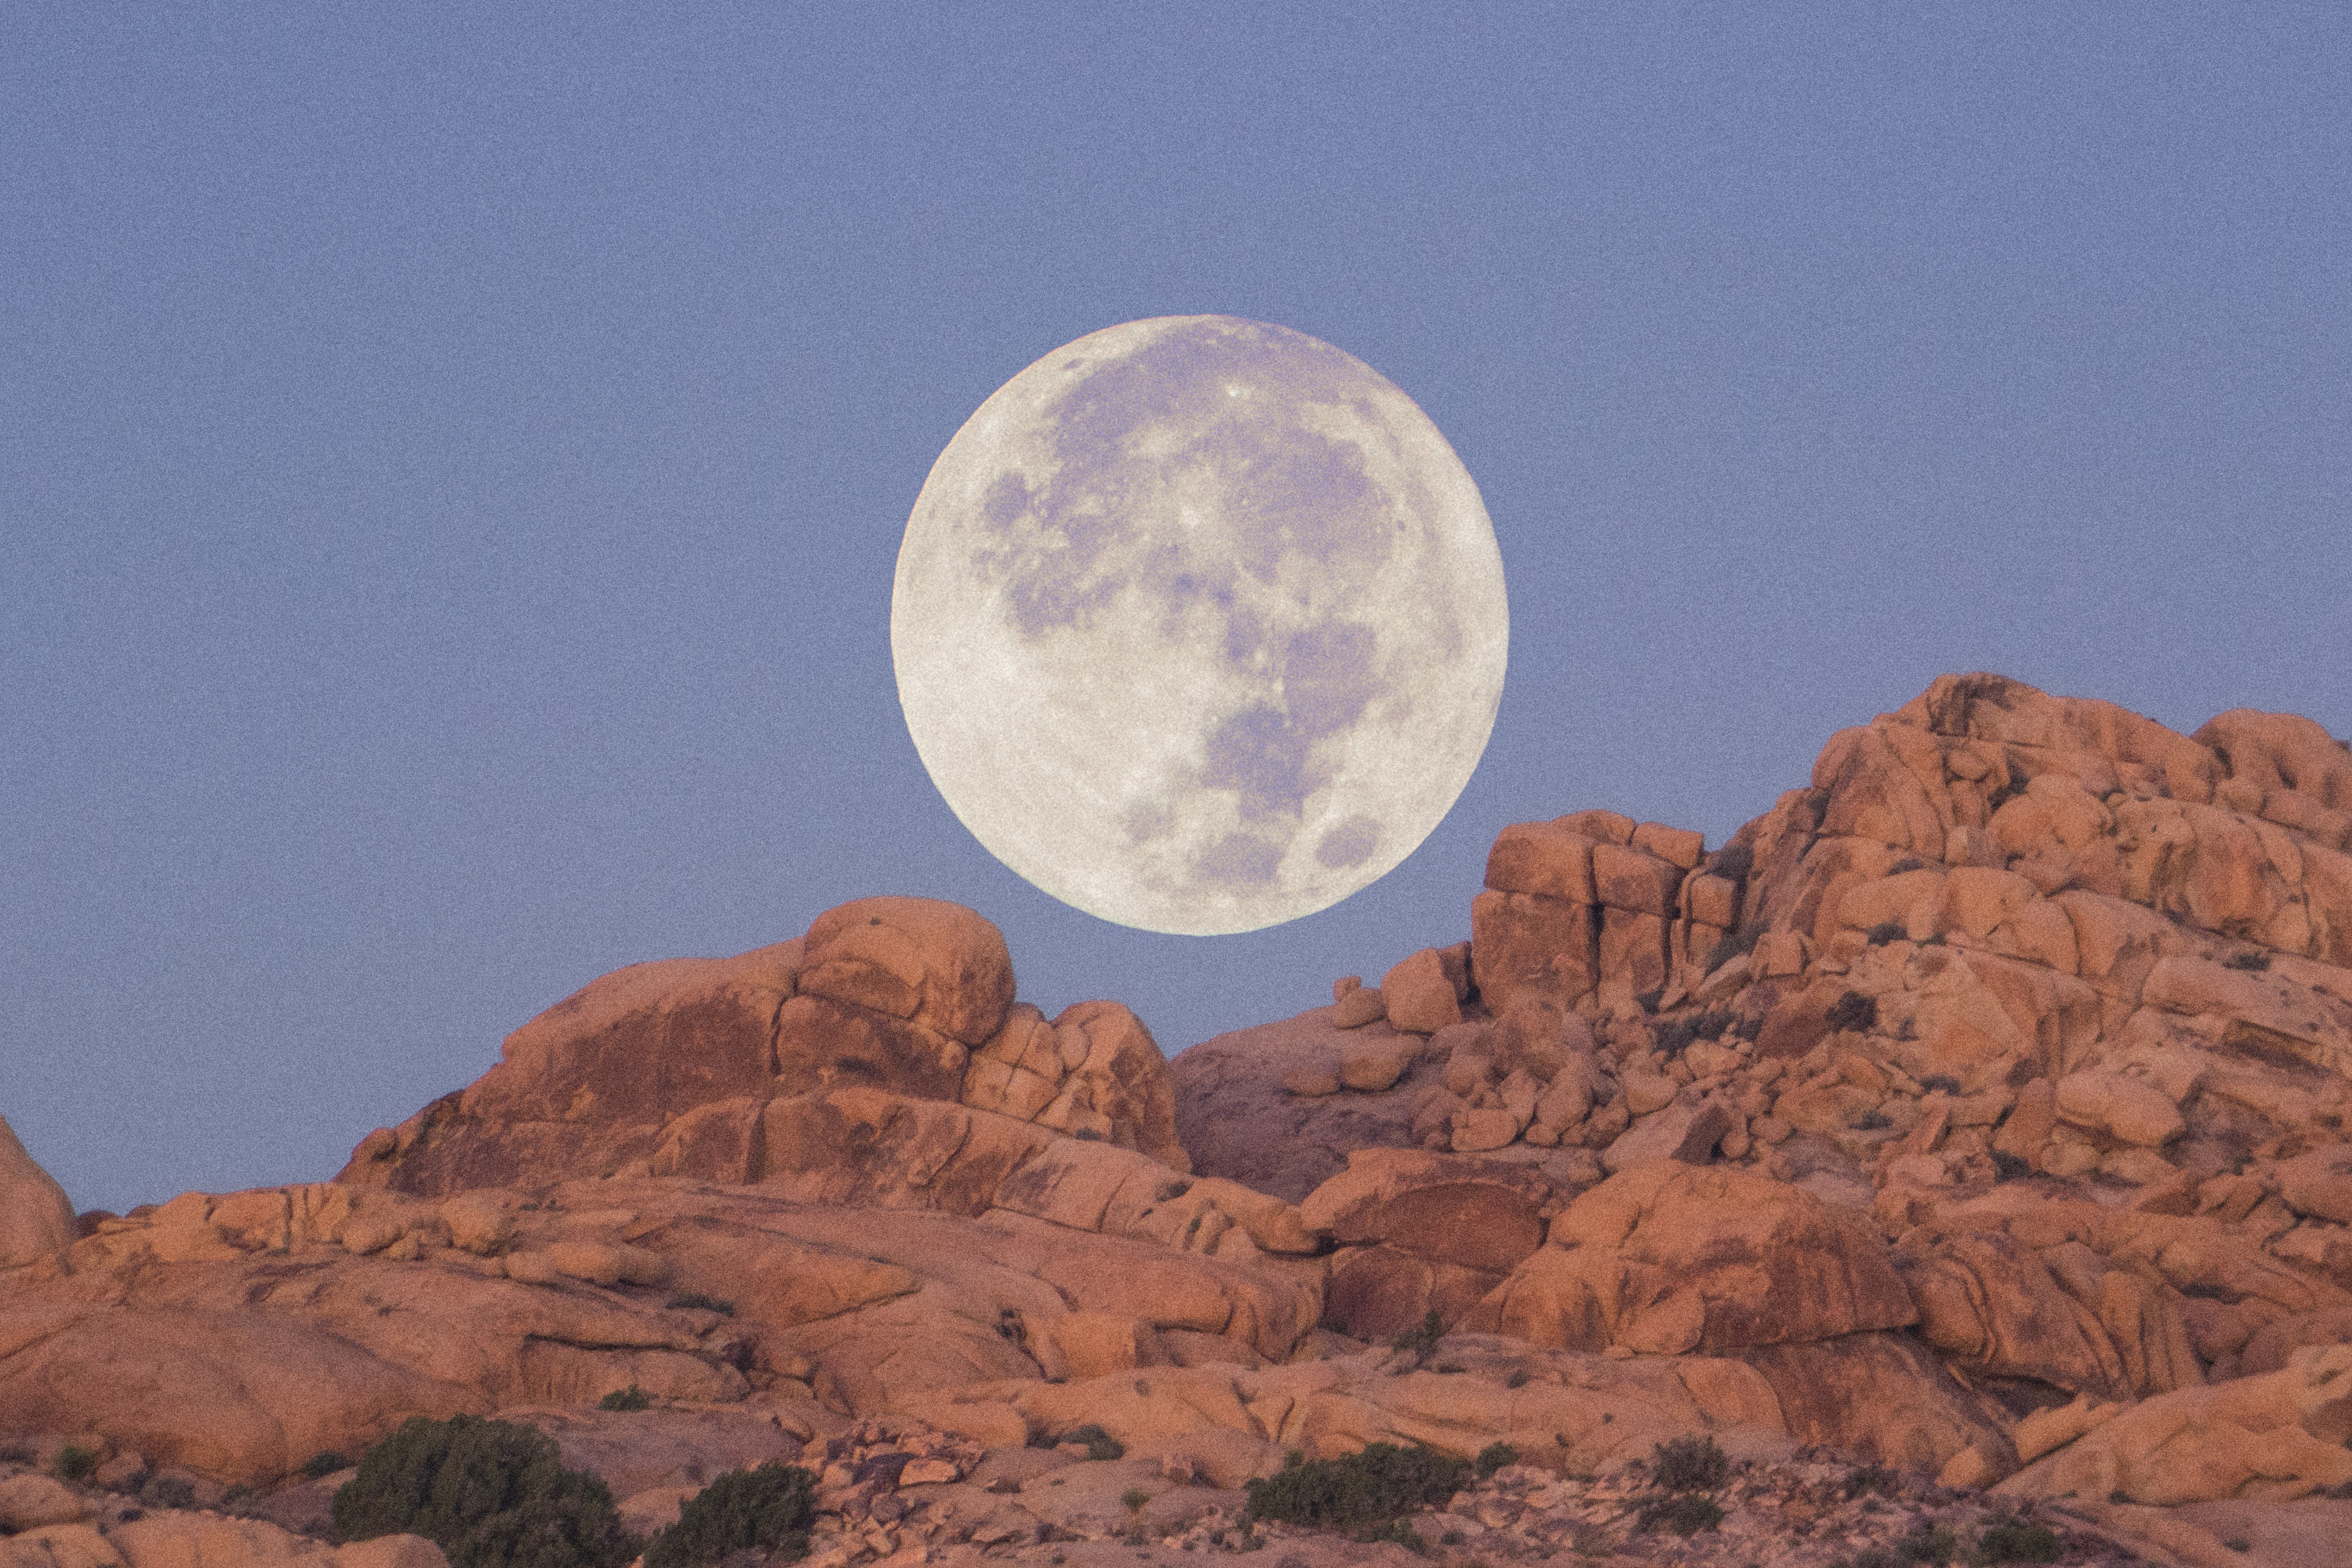
mountain, moon, full moon, astronomical object